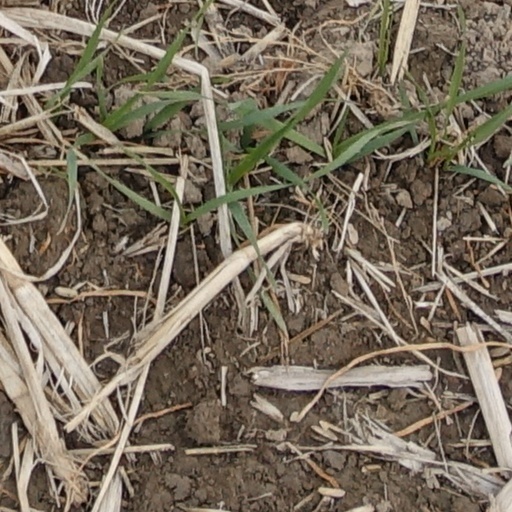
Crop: wheat